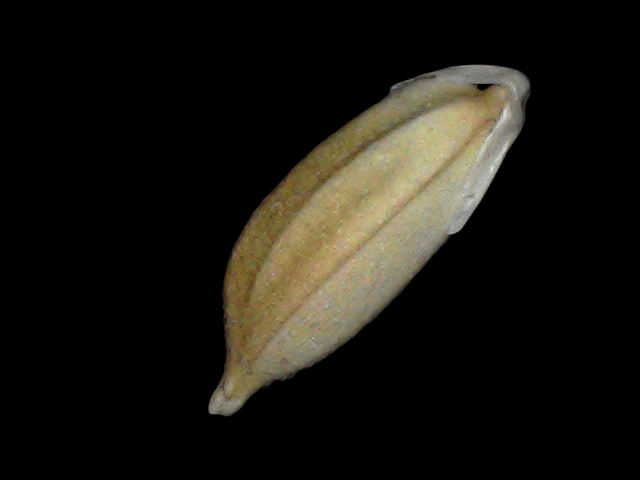
Rice variety: Bd34